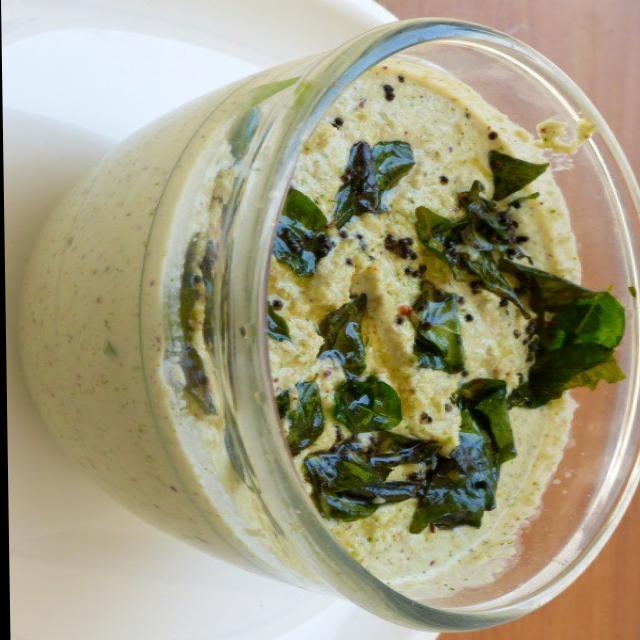
Dish: coconut_chutney